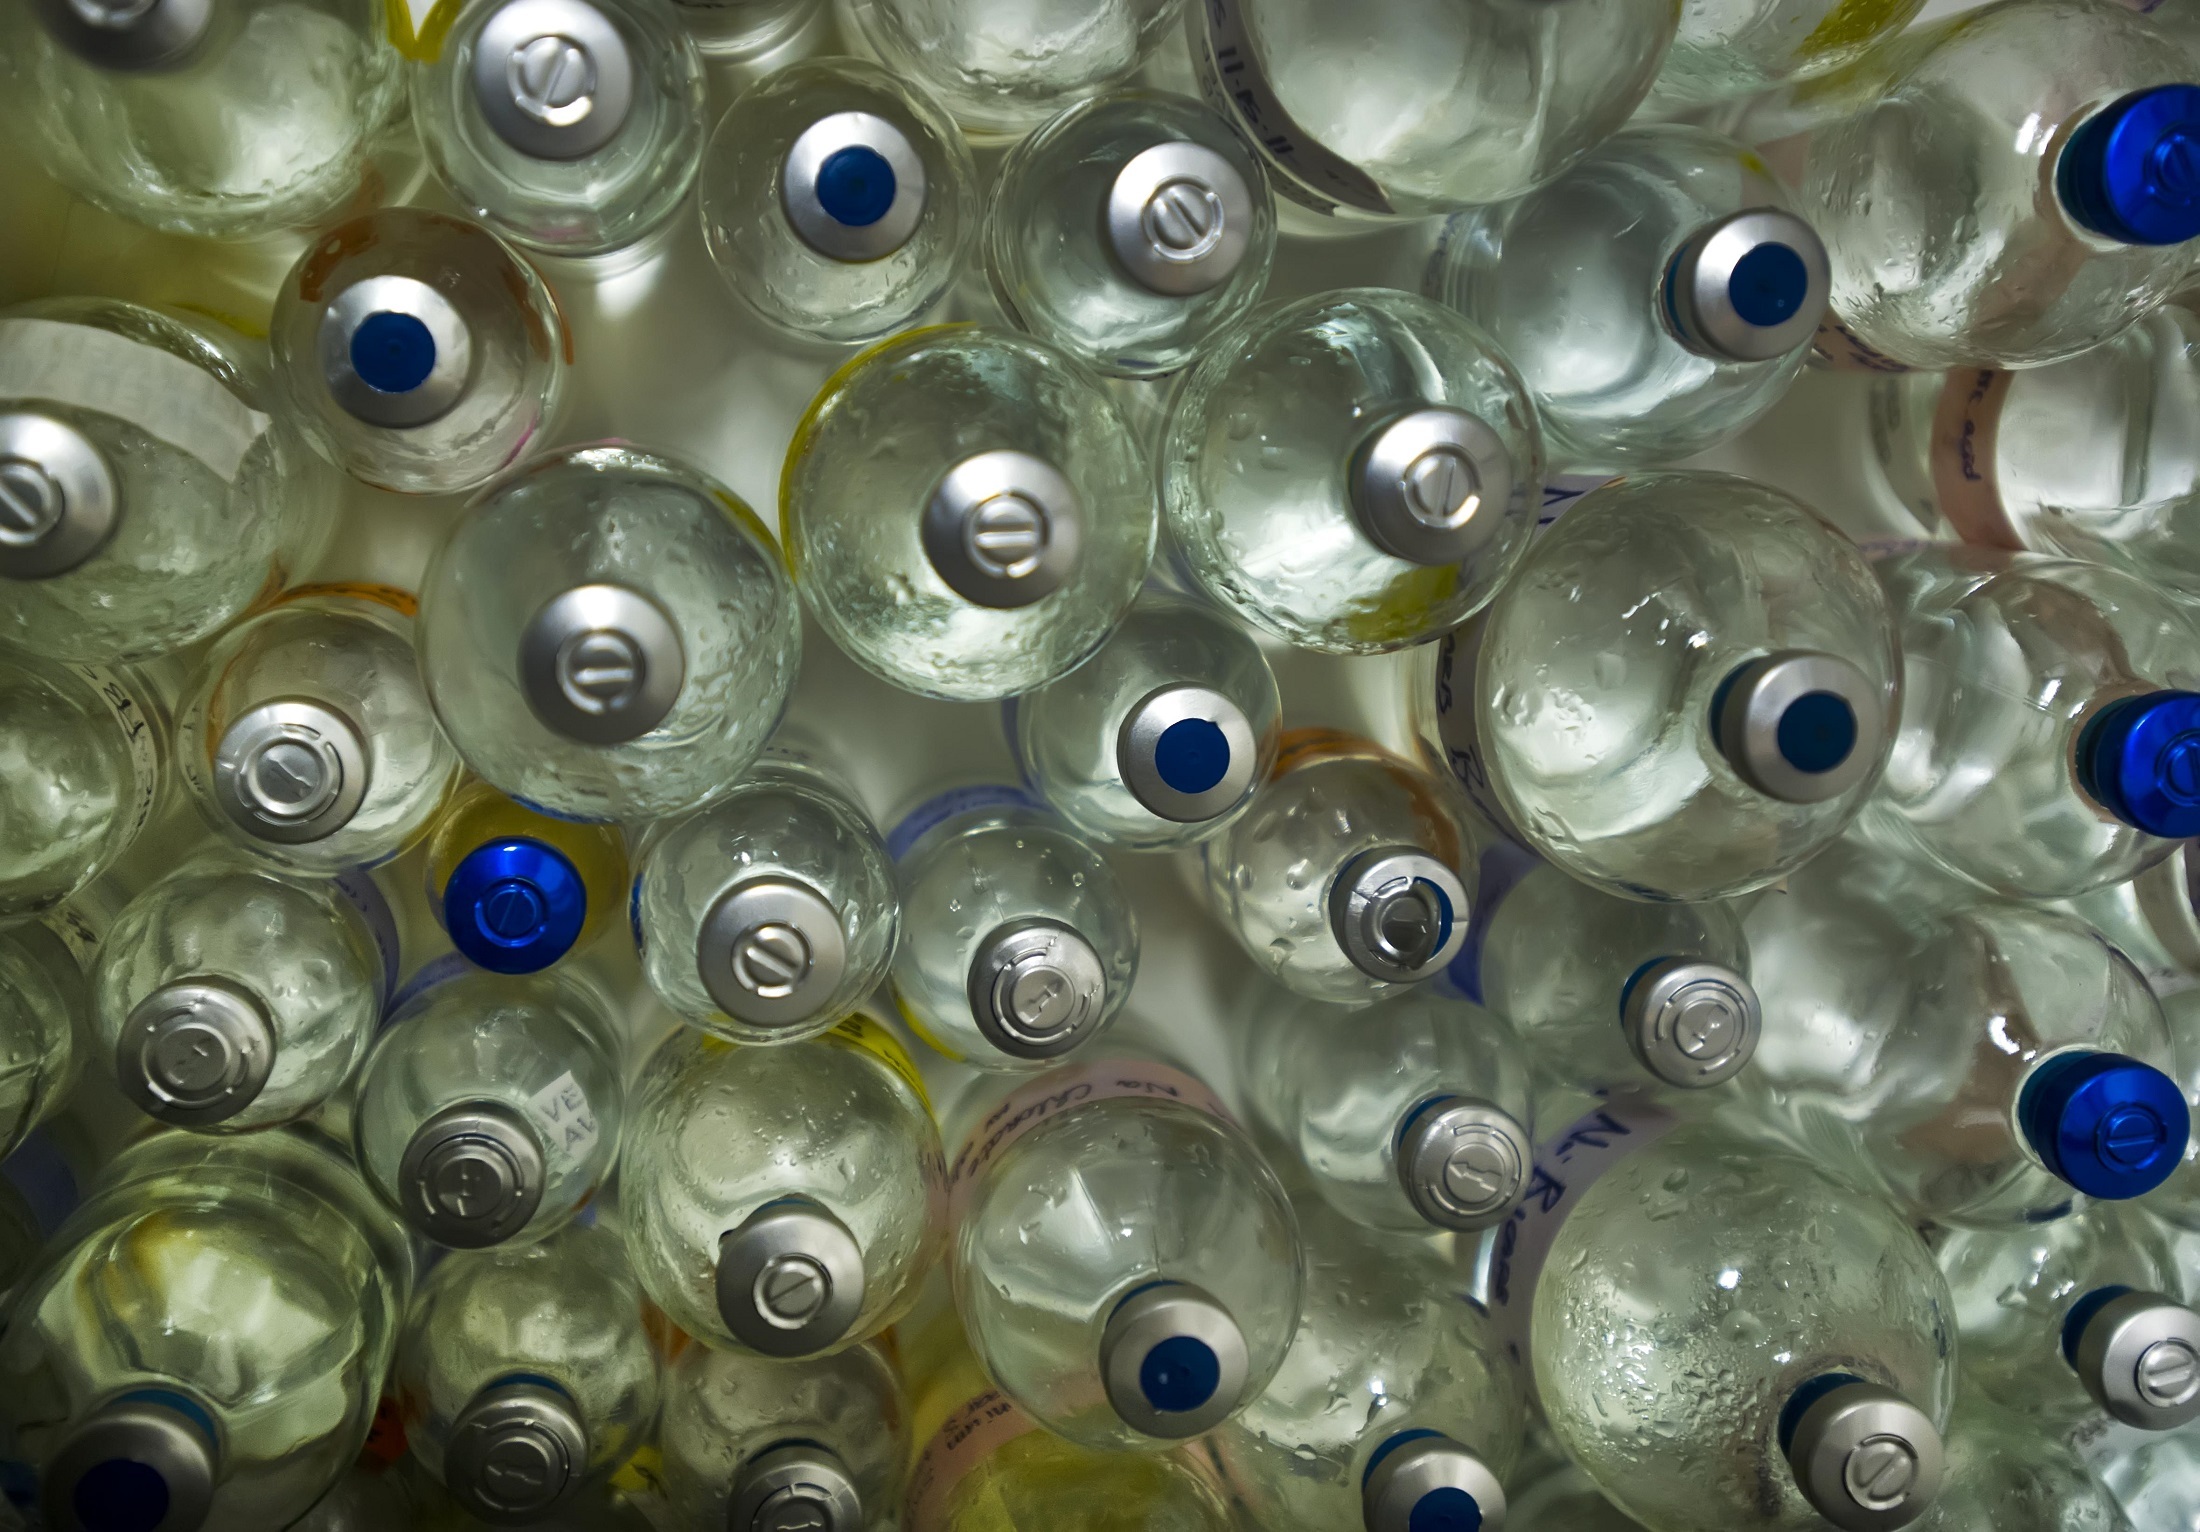
glass, biology, bead, circle, research, jewellery, art, science, bottles, marble, laboratory, system, chamber, vessels, solution, caps, gemstone, lab, medical, macro photography, bioreactors, anaerobic, stirring, agitation, jewelry making, fashion accessory